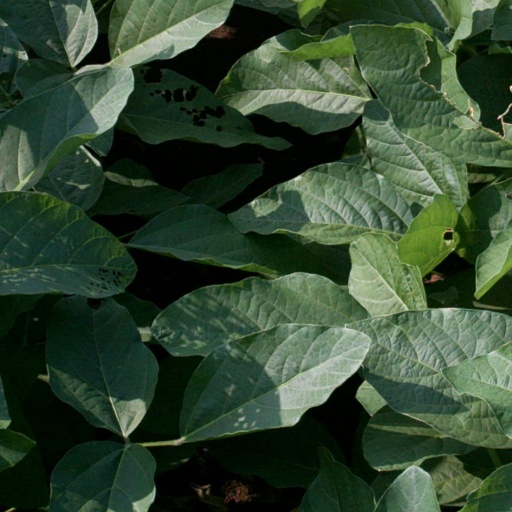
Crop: soybean